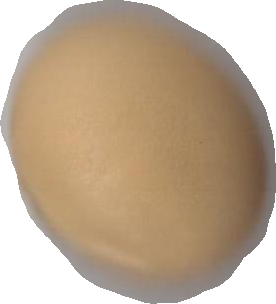
Variety: Grobogan